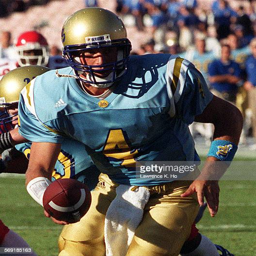
person at a game against american football team